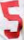
Number: 5